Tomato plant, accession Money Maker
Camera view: tilt-top (135 deg); turntable rotation: 120 degrees
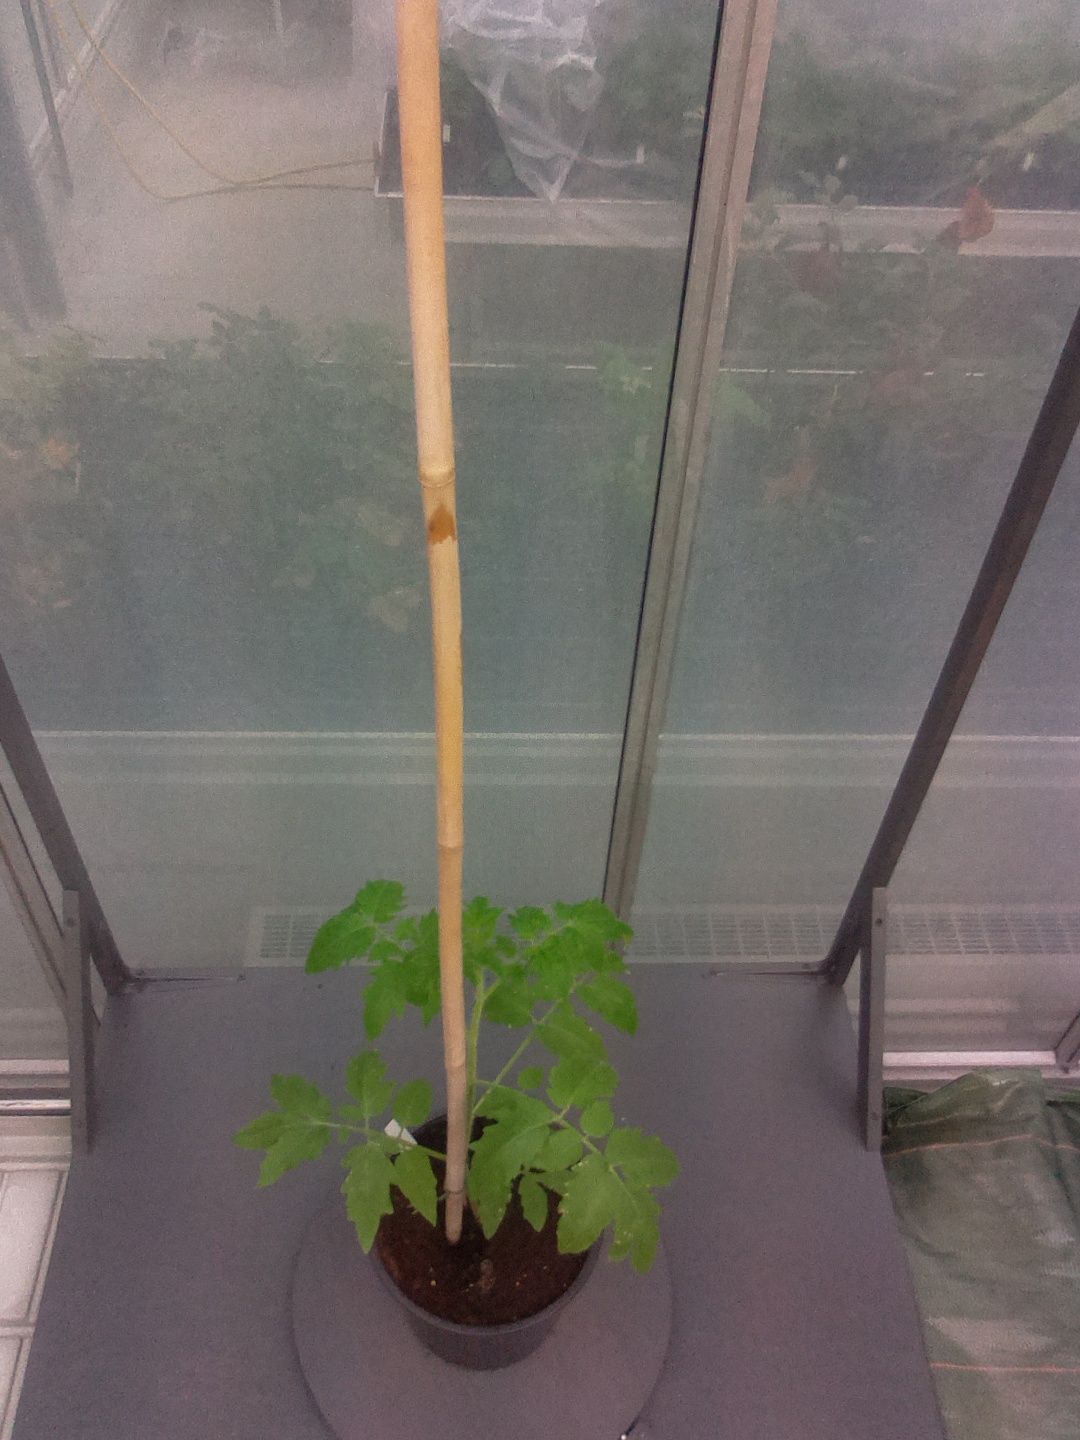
BBCH growth stage 13: 6 of true leaves visible